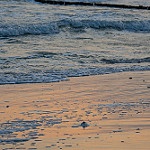
Label: sea